Joan Lui

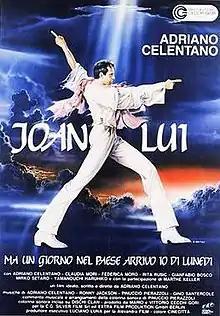
Italian theatrical release poster by Renato Casaro

Joan Lui (also known as "Joan Lui - Ma un giorno nel paese arrivo io di lunedì") is a 1985 Italian musical comedy film by Adriano Celentano. It was the fourth and the last films Celentano wrote, starred in and directed.